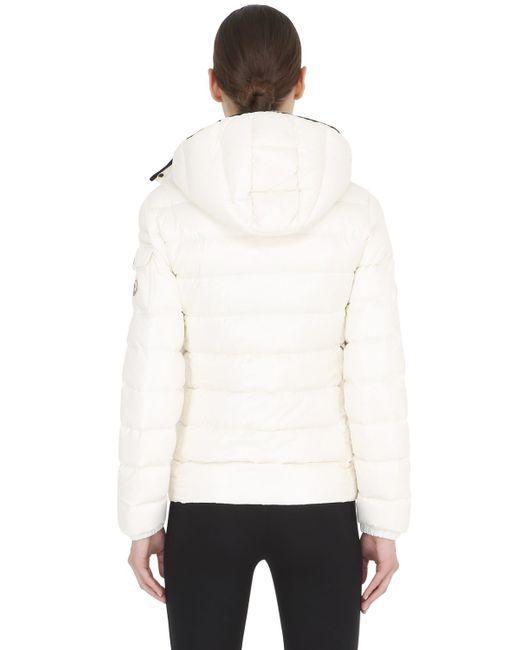
Cremefarbene, geschwollene Leder-Langarmjacke mit Kapuze